Drosophila subobscura

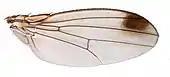
Close-up view of the intricate wing venation seen in a species of "Drosophila"

The dorsa of the thorax is brown with grey pollinose. There appear to be no traces of any longitudinal stripes or lines upon it. The wings are colorless. Their membrane never folds nor crumples, but instead expands and displays intricate venation.